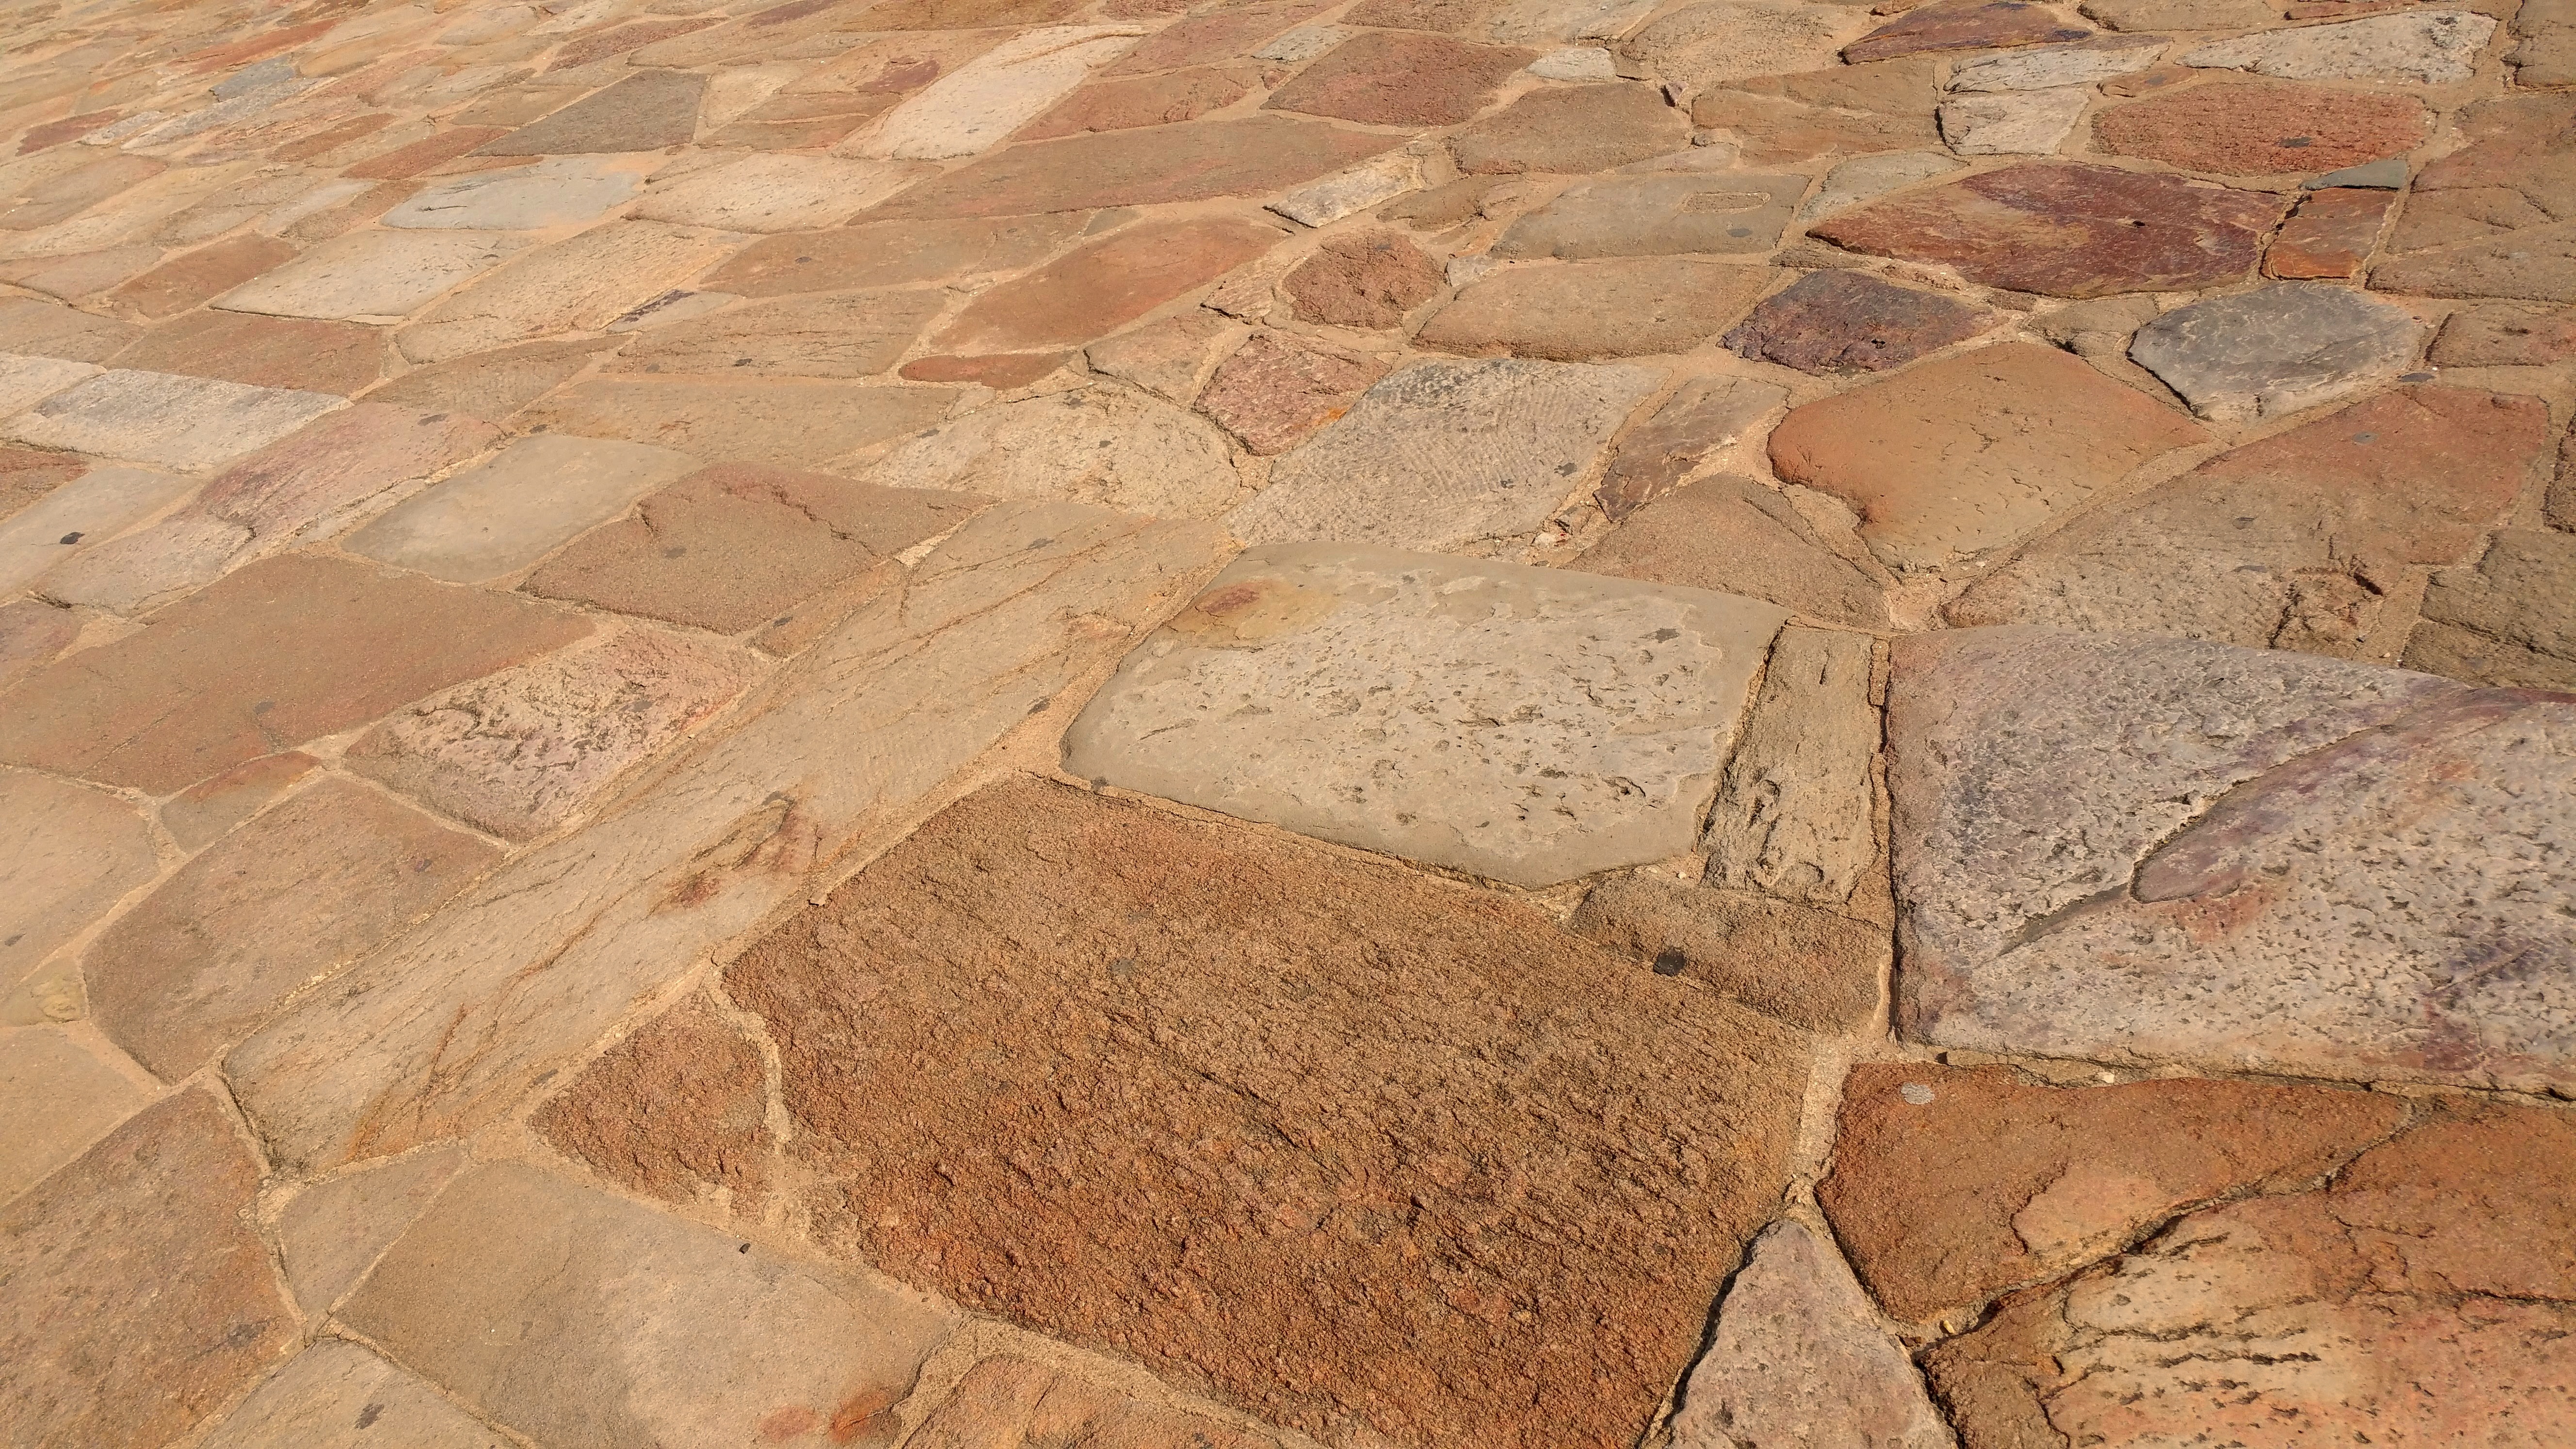
landscape, path, rock, floor, wall, pavement, walkway, orange, brown, soil, rocky, stone wall, brick, material, geology, brickwork, wadi, flooring, road surface, tiled, ancient history, flagstone, tiled floors